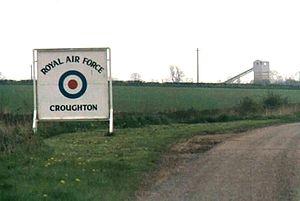
Royal Air Force Croughton ou, plus simplement, la RAF Croughton est une base de la Royal Air Force qui est actuellement une station de communication de la United States Air Force, qui se situe près du village de Croughton, dans le Northamptonshire, en Angleterre. La station héberge le 422ᵉ Air Base Group, elle exploite l’un des plus grands centraux téléphoniques militaires en Europe et traite environ un tiers de l’ensemble des communications militaires américaines en Europe.